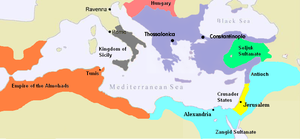
Manuel 1. (Østrom) / Vurderinger / Eftermæle
Kort over det byzantinske rige under Manuel, ca. 1180.
Manuel 1. Komnenos var en byzantinsk kejser i 1100-tallet, som regerede i en skelsættende periode for det Østromerske Kejserdømme og middelhavsområdet.